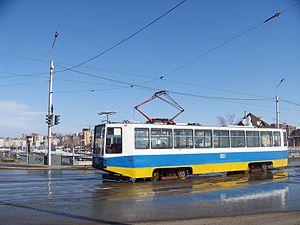
Oufa est une ville de l'Ouest de la Russie. Située à une centaine de kilomètres des monts Oural, elle est la capitale et la plus grande ville de la république de Bachkirie, en Russie. Elle en représente le centre industriel, économique, scientifique et culturel. Sa population s'élevait à 1 128 787 habitants en 2020.